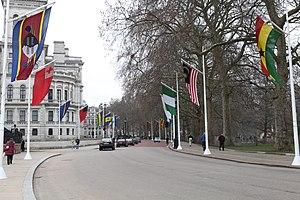
La journée du Commonwealth est une célébration annuelle du Commonwealth ayant lieu le second lundi de mars. Elle est notamment marquée à Londres par un service interreligieux à l'abbaye de Westminster auquel participe habituellement la reine Élisabeth II en tant que chef du Commonwealth, le secrétaire général du Commonwealth et les hauts-commissaires à Londres des États membres du Commonwealth.